World of Tanks

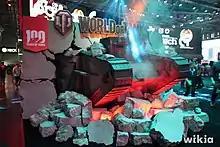

World of Tanks: Xbox 360 Edition was developed with Wargaming West, formerly Day 1 Studios until purchased early in 2013. Day 1 was looking for a publisher for their console mech game when Wargaming asked the studio about porting World of Tanks. Day 1 prototyped the game on the Xbox 360 "in mere days". They were given unrestricted access to Wargaming's servers and art. The game's client side runs on Wargaming's Despair engine. The company aimed to give each tank class 100 hours of unlockable content, or 400 to 500 hours overall.